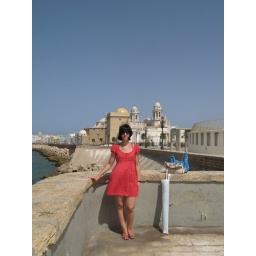
H&amp;amp;M teens drees (Little white hearts all over the dress). Killah shoes in gold, red and purple.